Swamp

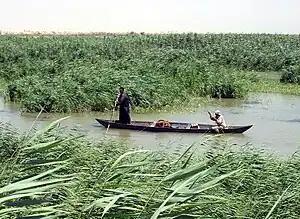
Marsh Arabs poling a "mashoof"

Swamps and other wetlands have traditionally held a very low property value compared to fields, prairies, or woodlands. They have a reputation for being unproductive land that cannot easily be utilized for human activities, other than hunting, trapping, or fishing. Farmers, for example, typically drained swamps next to their fields so as to gain more land usable for planting crops, both historically, and to a lesser extent, presently. On the other hand, swamps can (and do) play a beneficial ecological role in the overall functions of the natural environment and provide a variety of resources that many species depend on. Swamps and other wetlands have shown to be a natural form of flood management and defense against flooding. In such circumstances where flooding does occur, swamps absorb and use the excess water within the wetland, preventing it from traveling and flooding surrounding areas. Dense vegetation within the swamp also provides soil stability to the land, holding soils and sediment in place whilst preventing erosion and land loss. Swamps are an abundant and valuable source of fresh water and oxygen for all life, and they are often breeding grounds for a wide variety of species. Floodplain swamps are an important resource in the production and distribution of fish. Two thirds of global fish and shellfish are commercially harvested and dependent on wetlands.